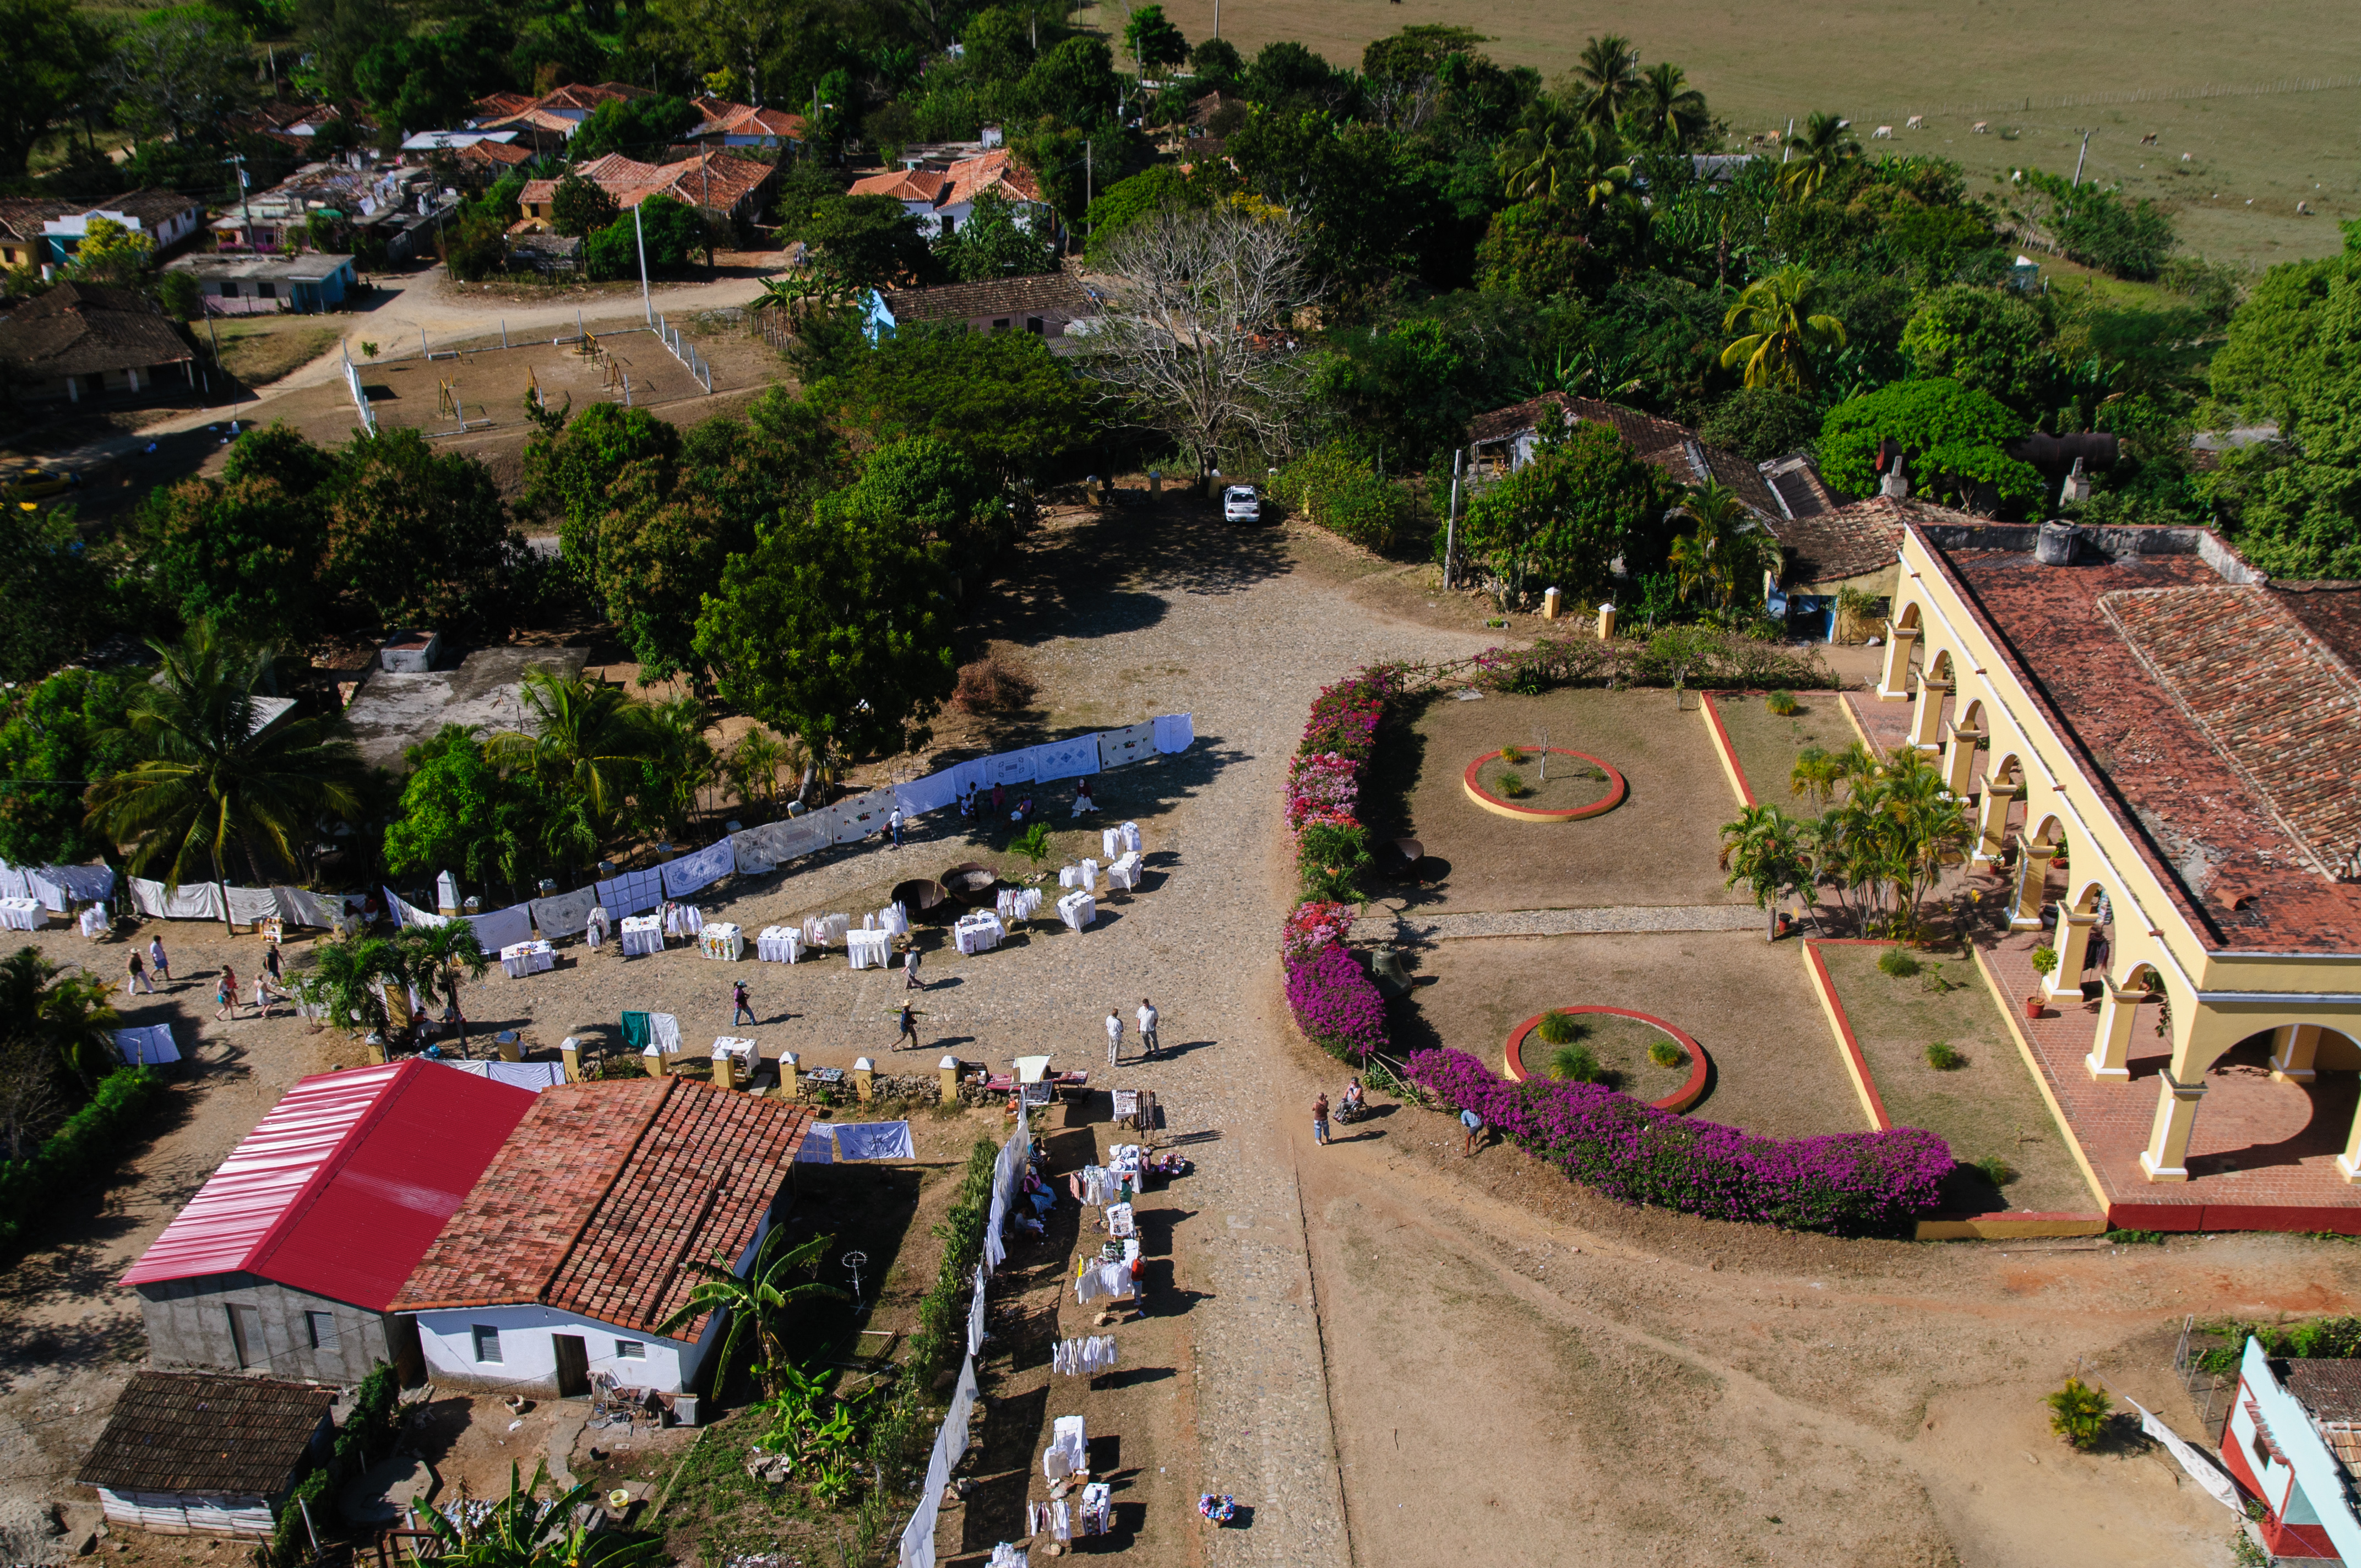
town, village, suburb, amusement park, park, cuba, resort, town square, estate, water park, d300, neighbourhood, bird's eye view, aerial photography, residential area, human settlement